The Castilian

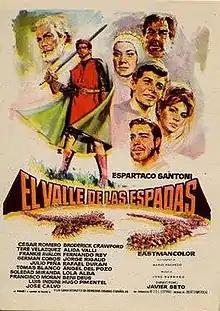
Theatrical release poster

The Castilian (in Spanish El valle de las espadas) is a 1963 independently made historical action film drama in Eastmancolor, produced by Sidney W. Pink, directed by Javier Setó, that stars Cesar Romero, Frankie Avalon, Broderick Crawford, Alida Valli, Espartaco Santoni, Tere Velázquez, Fernando Rey, and Soledad Miranda. "The Castilian" was distributed in the U.S. by Warner Bros. Pictures.